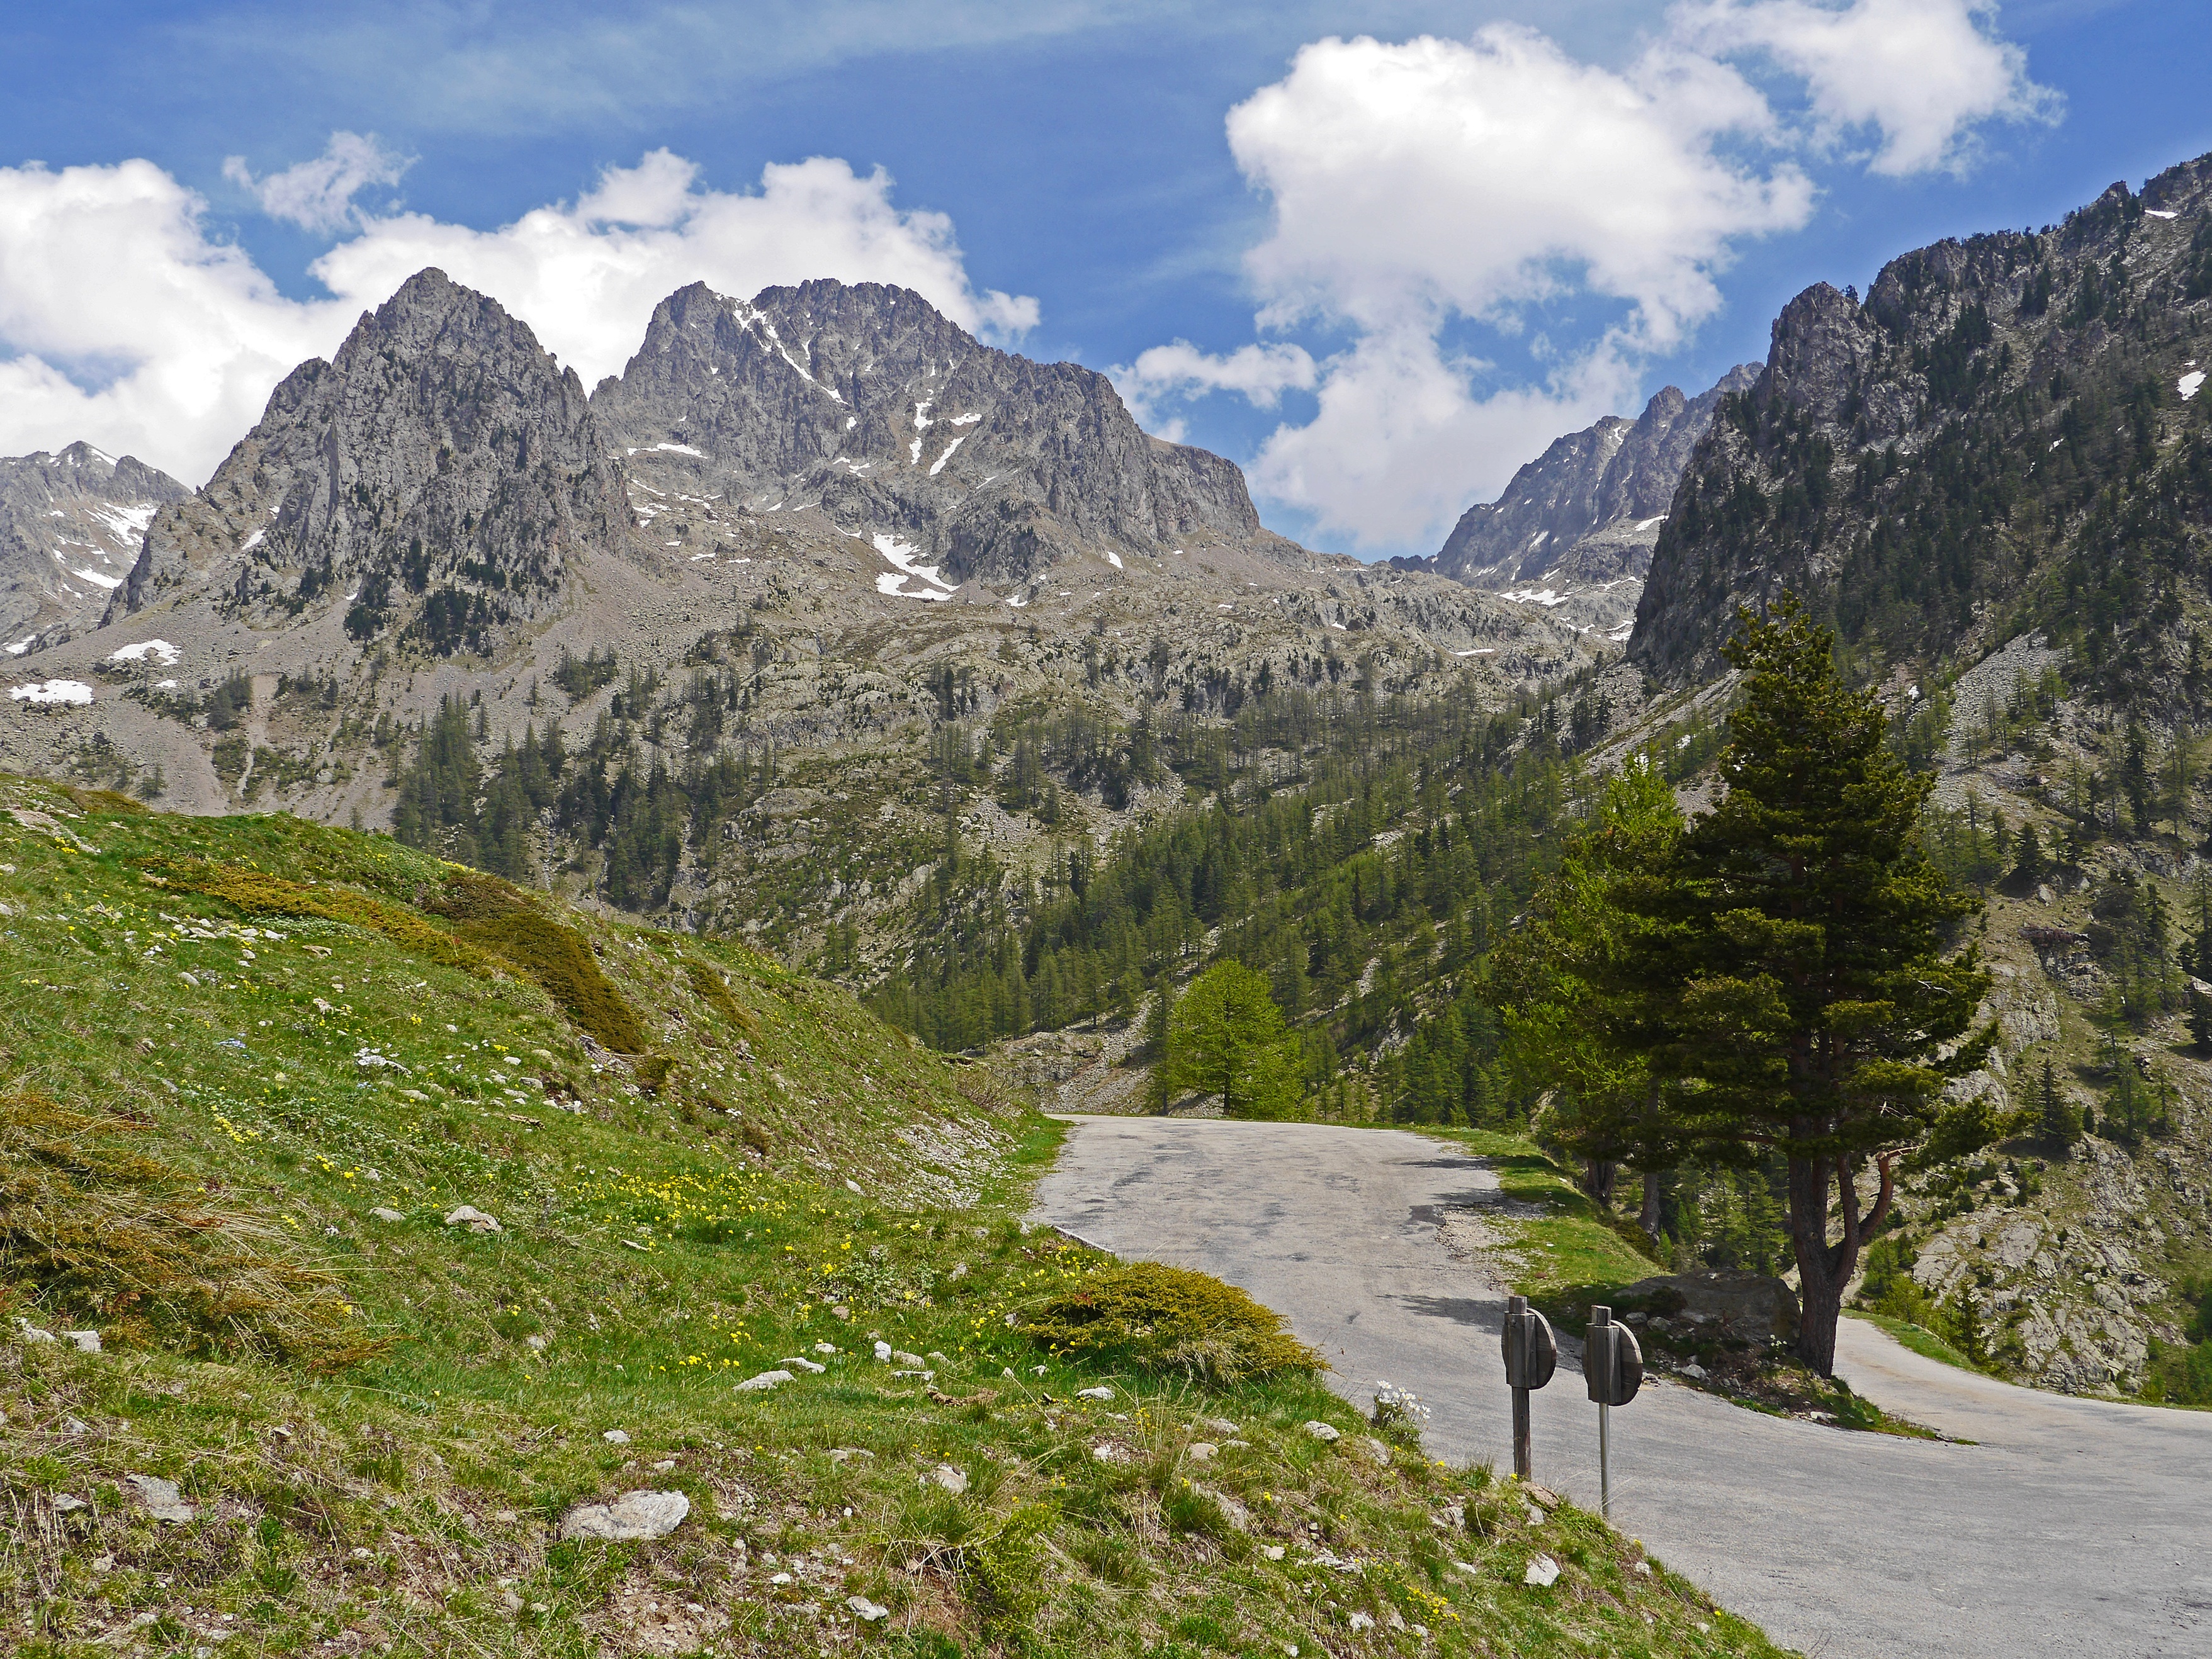
landscape, wilderness, walking, mountain, cold, hiking, trail, meadow, lake, adventure, valley, mountain range, park, alpine, national park, ridge, summit, flowers, mountains, alps, backpacking, plateau, fell, high mountains, alm, june, cowslip, mountain panorama, landform, south of france, mountain pass, high valley, high position, 400 500, alpes maritimes, flowering time, maritime alps, snow reste, alps summer, bergweide, geographical feature, mountainous landforms